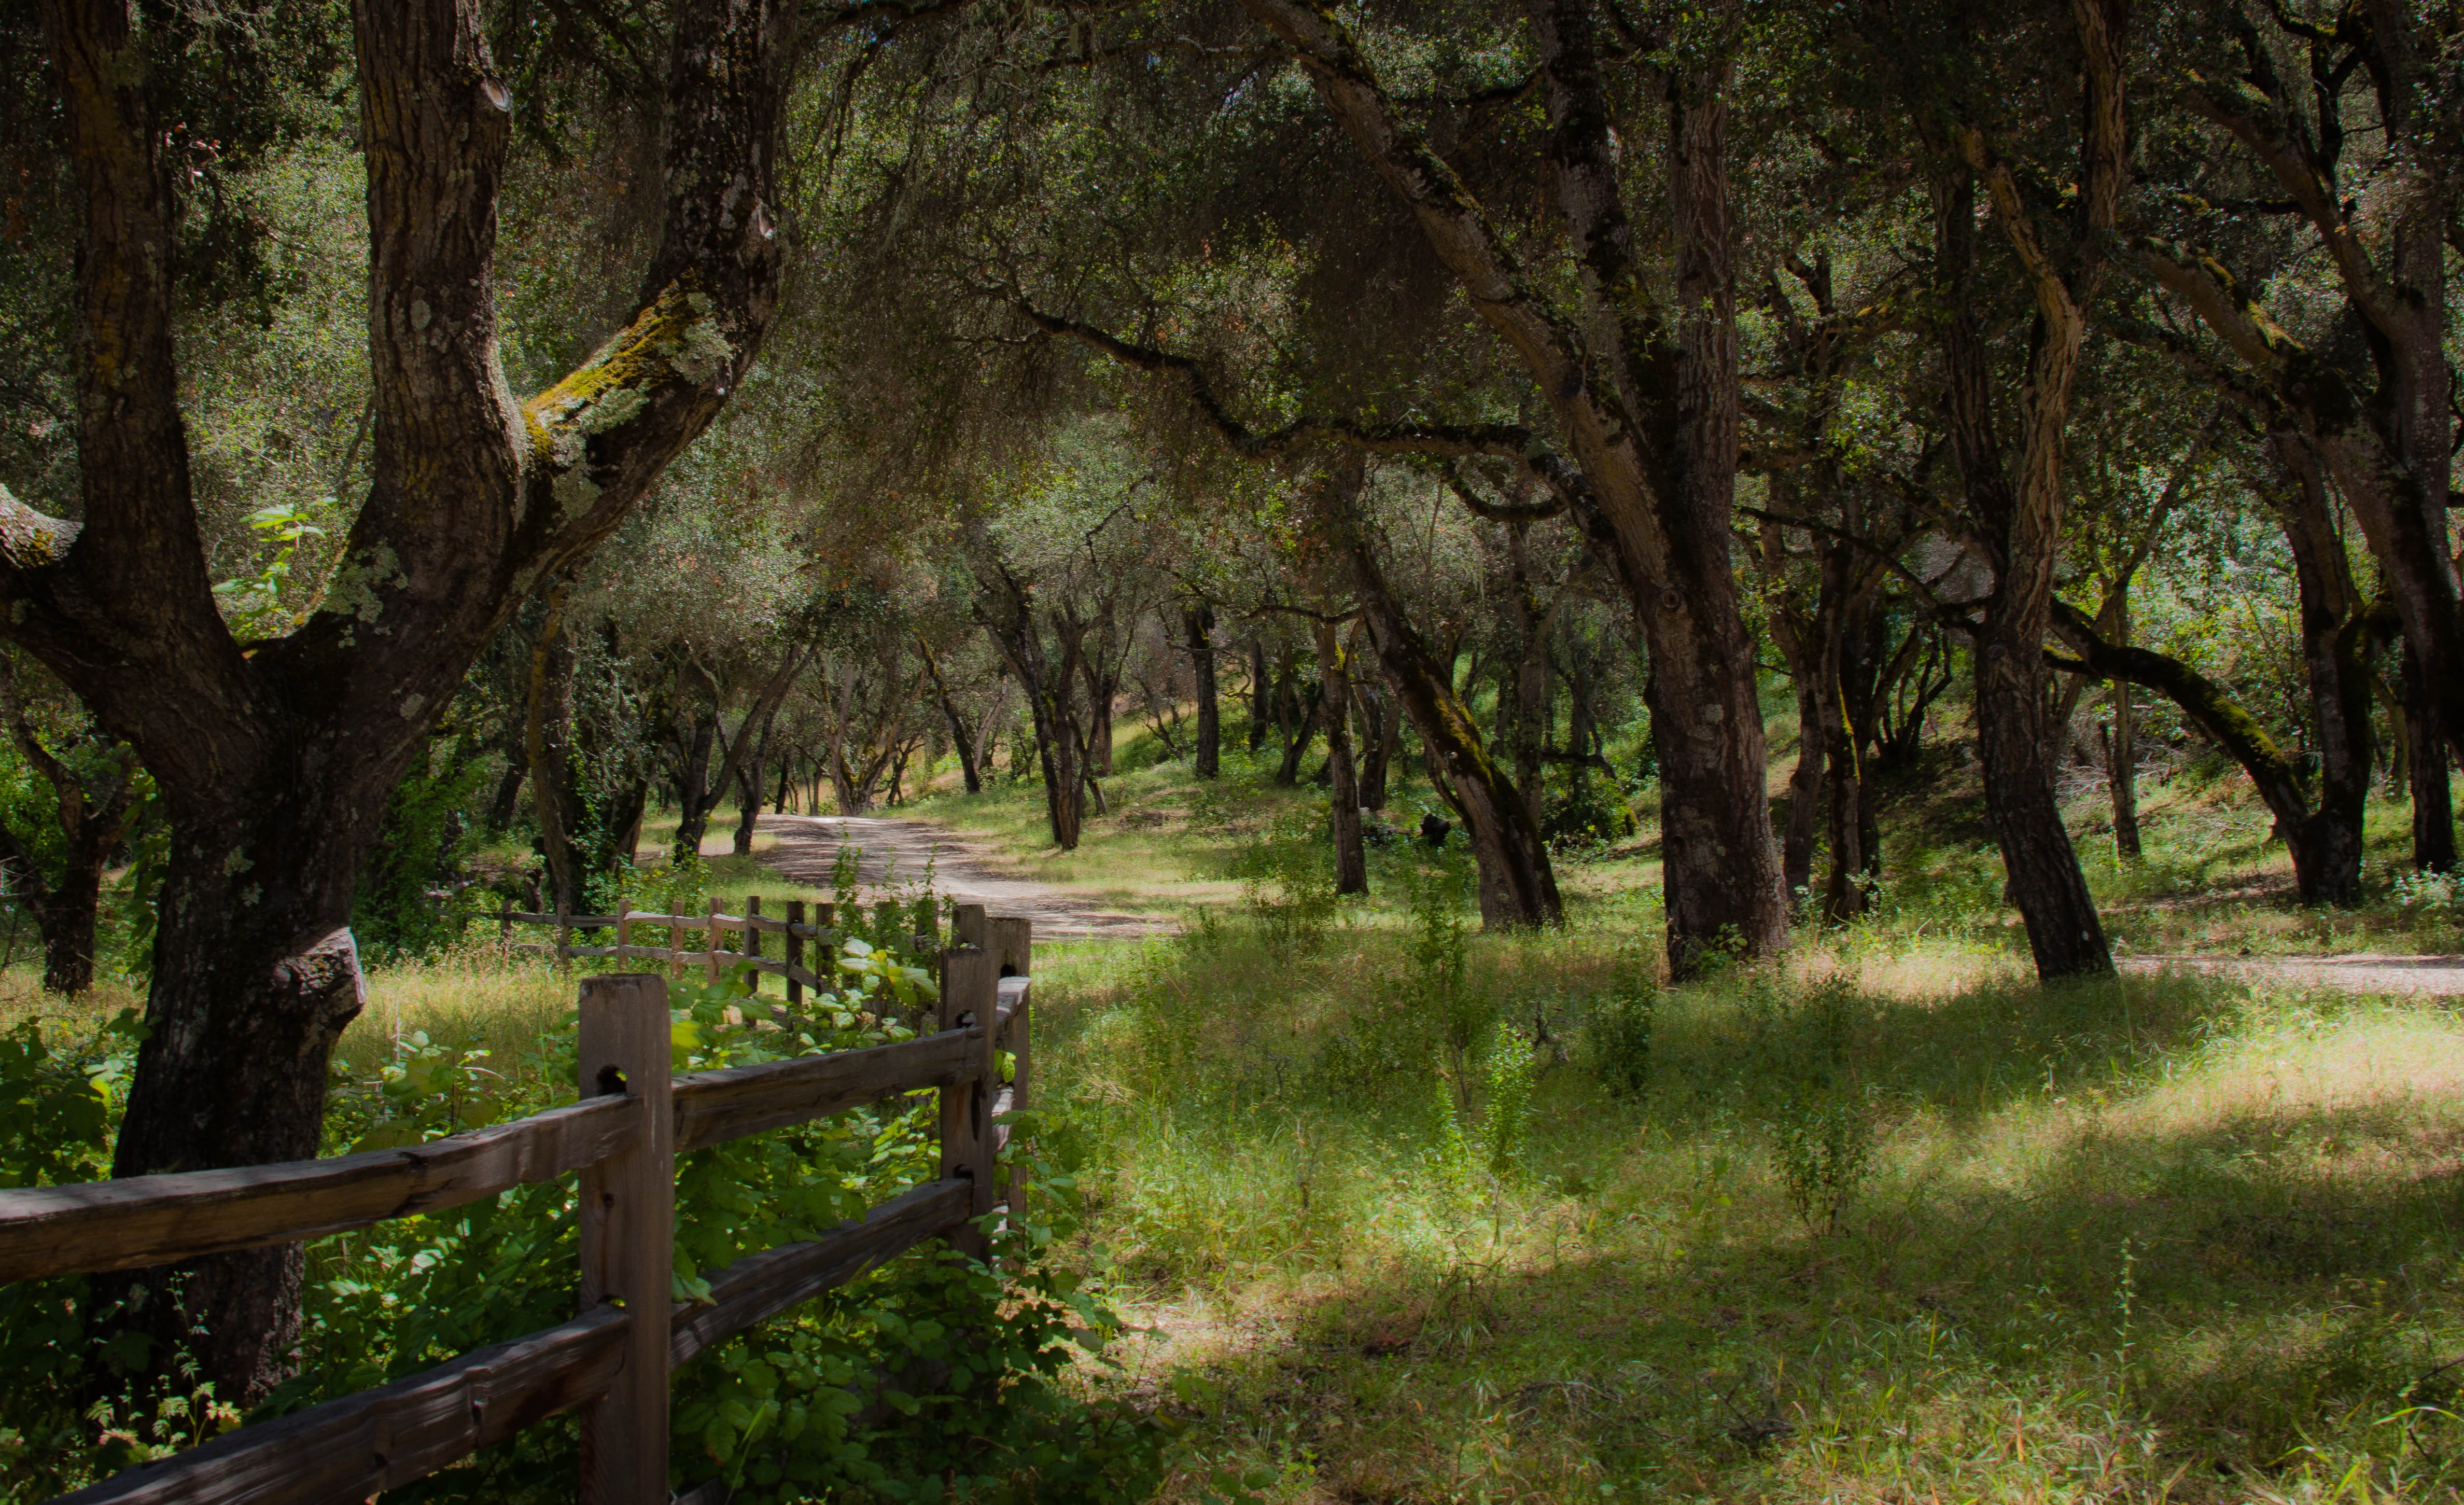
landscape, tree, nature, forest, wilderness, branch, fence, plant, road, countryside, sunlight, leaf, flower, rural, jungle, scenic, autumn, deciduous, wetland, grove, woodland, habitat, ecosystem, rural area, biome, natural environment, woody plant